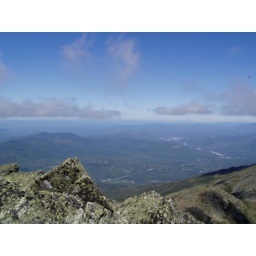
Hiking in the white mountains with Roeland